Old Customs House (Knoxville, Tennessee)

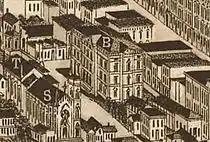
The Old Customs House, as it appeared in 1886

Through the 1850s, Congress was petitioned by cities across the country to provide courtrooms and post offices.